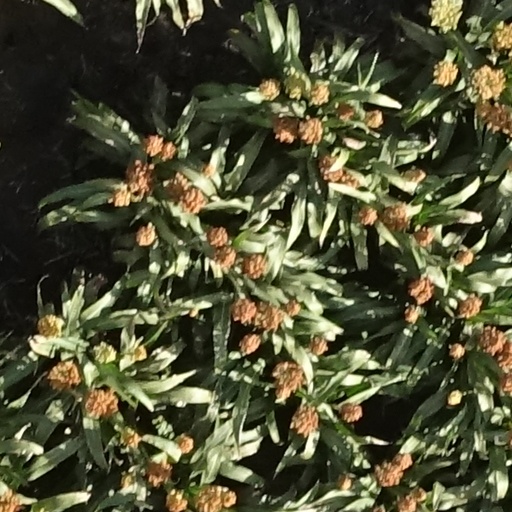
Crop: sorghum